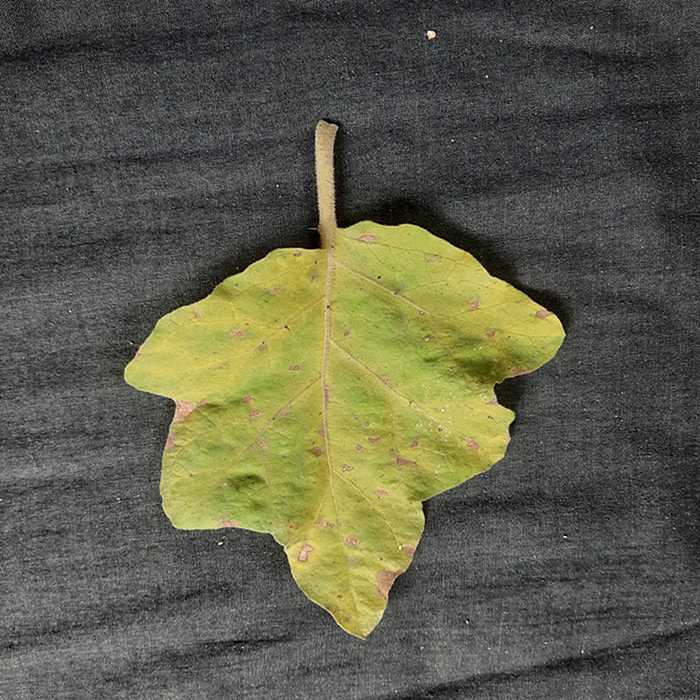
Plant: Eggplant
Label: Eggplant verticillium wilt